Singing Ship

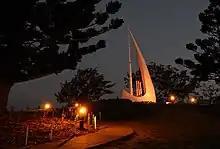
Singing Ship, 2019

In September 2015, it was reported that a pathway would be constructed up to the Singing Ship from the lookout which was constructed as part of the second stage of the Emu Park Anzac Memorial beachfront precinct.